Saint-Thégonnec Parish close

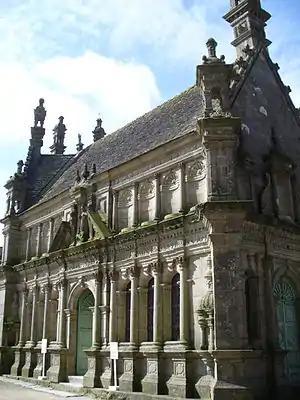
The ossuary at Saint-Thégonnec

The ossuary at Saint-Thégonnec stands to the left of the triumphal arch and was built between 1676 and 1682 by the architect Jean Le Bescont (1650-1685). The architecture is exuberant, with bell-turrets, windows and slender columns. At the front of the building there is a statue of Saint Pol Aurélien with the dragon he had captured and with two "termes gainé" on either side (also by Jean Le Bescont) and a silver Virgin Mary can be seen on the top of the roof by a small bell-tower. Inside the ossuary there is a 1685 altarpiece dedicated to Saint Joseph and in the crypt there is a spectacular "mise au Tombeau" by the sculptor Jacques Lespagnol. This "mise au tombeau" comprises a group of baroque polychromed sculptures carved from oak, depicting Jesus' body being prepared for burial. It was sculpted between 1699 and 1702 by the Morlaix sculptor Jacques Lespagnol. Lespagnol also worked on the church's "Rosary" altarpiece. In the "mise au tombeau", Lespagnol depicts eleven people expressing their emotions when confronted with death. We see Mary Salome and Mary Magdalene kneeling and then surrounding the corpse and from left to right, Nicodemus, Saint Veronica holding up her veil, the Virgin Mary, John the Evangelist, an angel holding a chalice and Joseph of Arimathea.